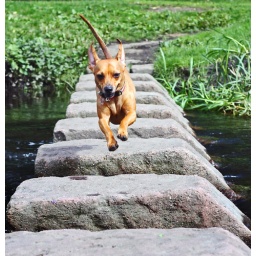
That's my girl! Lots of fun flying over the stones without missing a step.